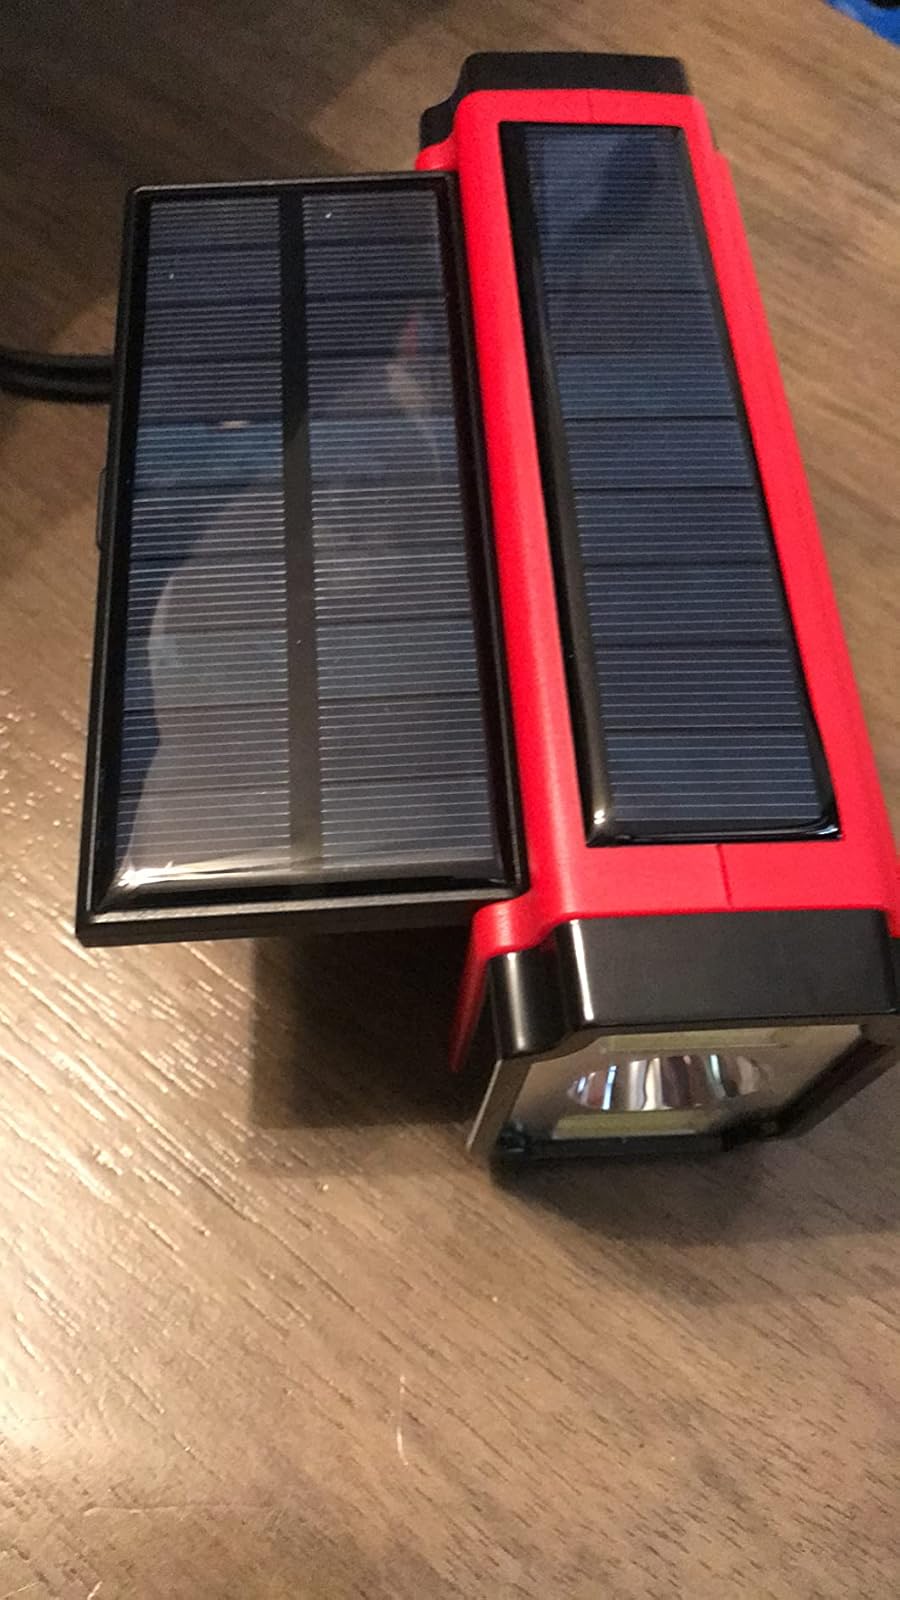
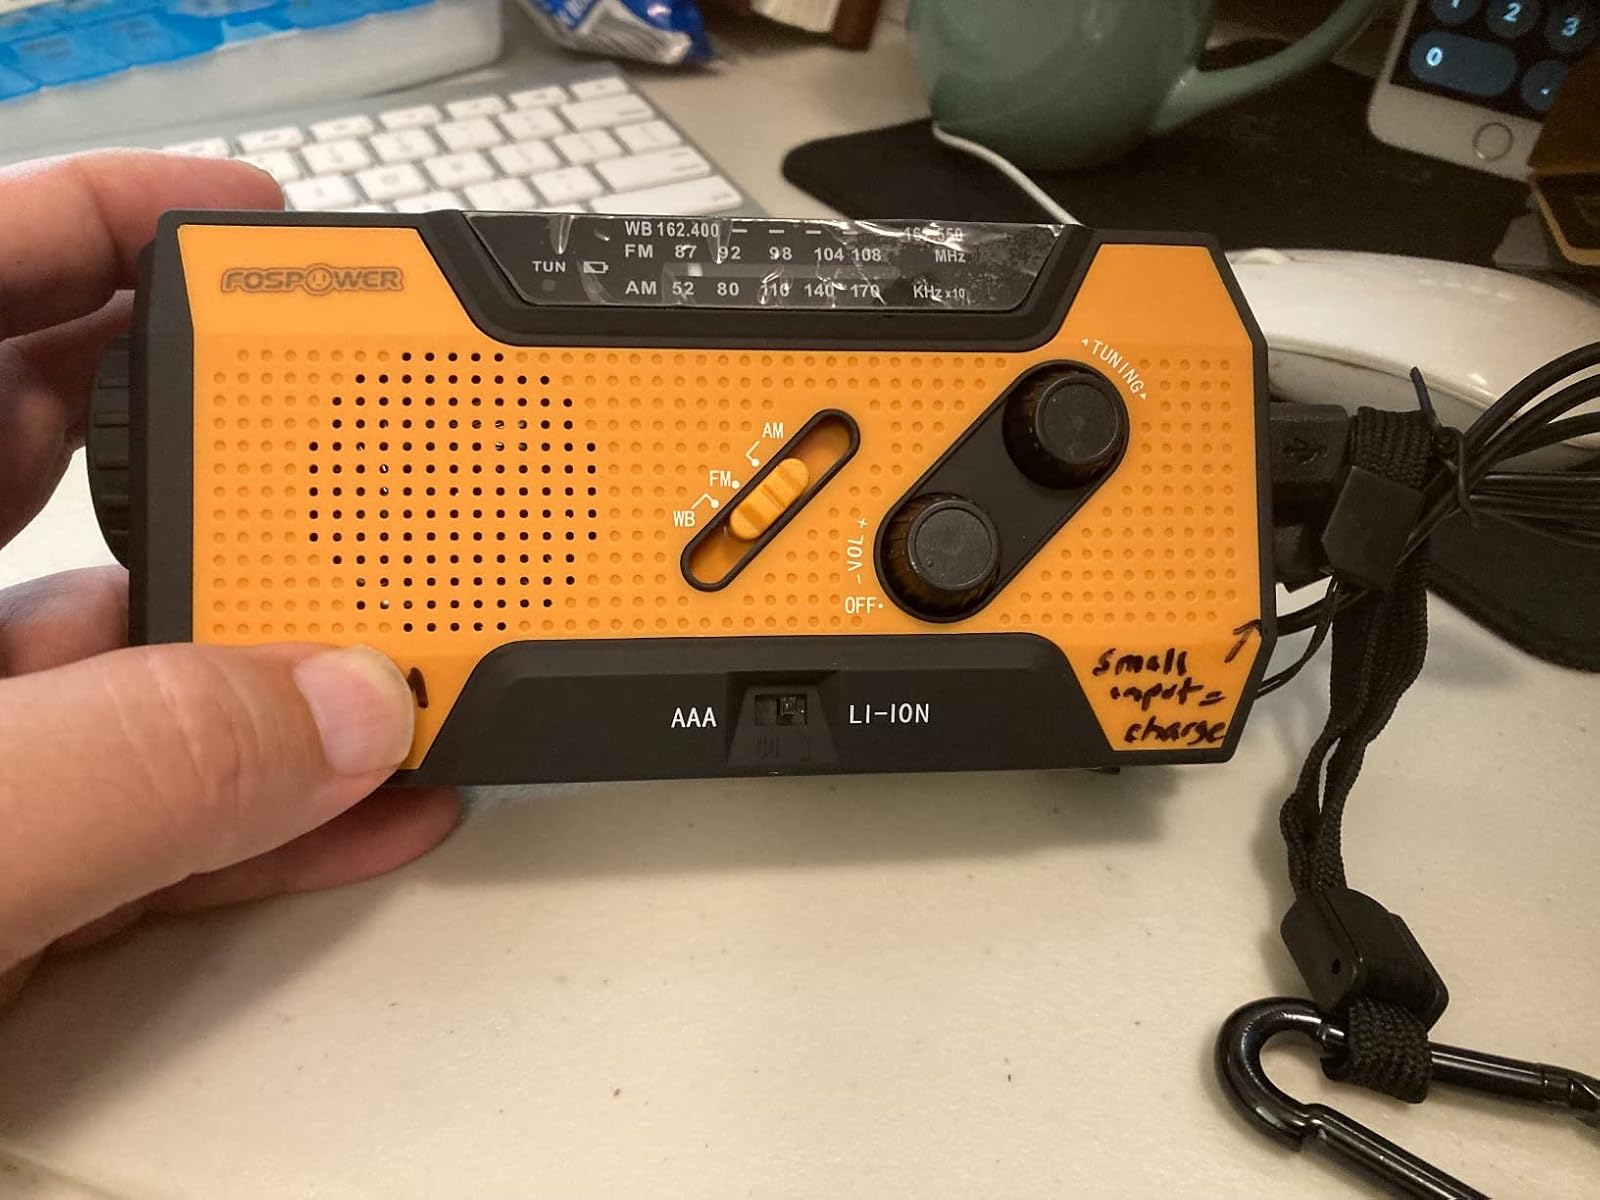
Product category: radio
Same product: no